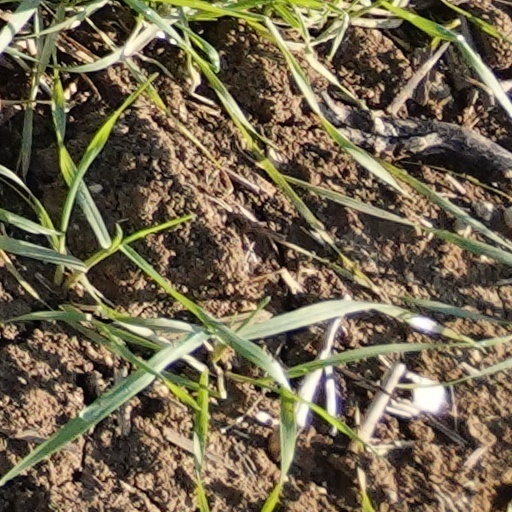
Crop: wheat